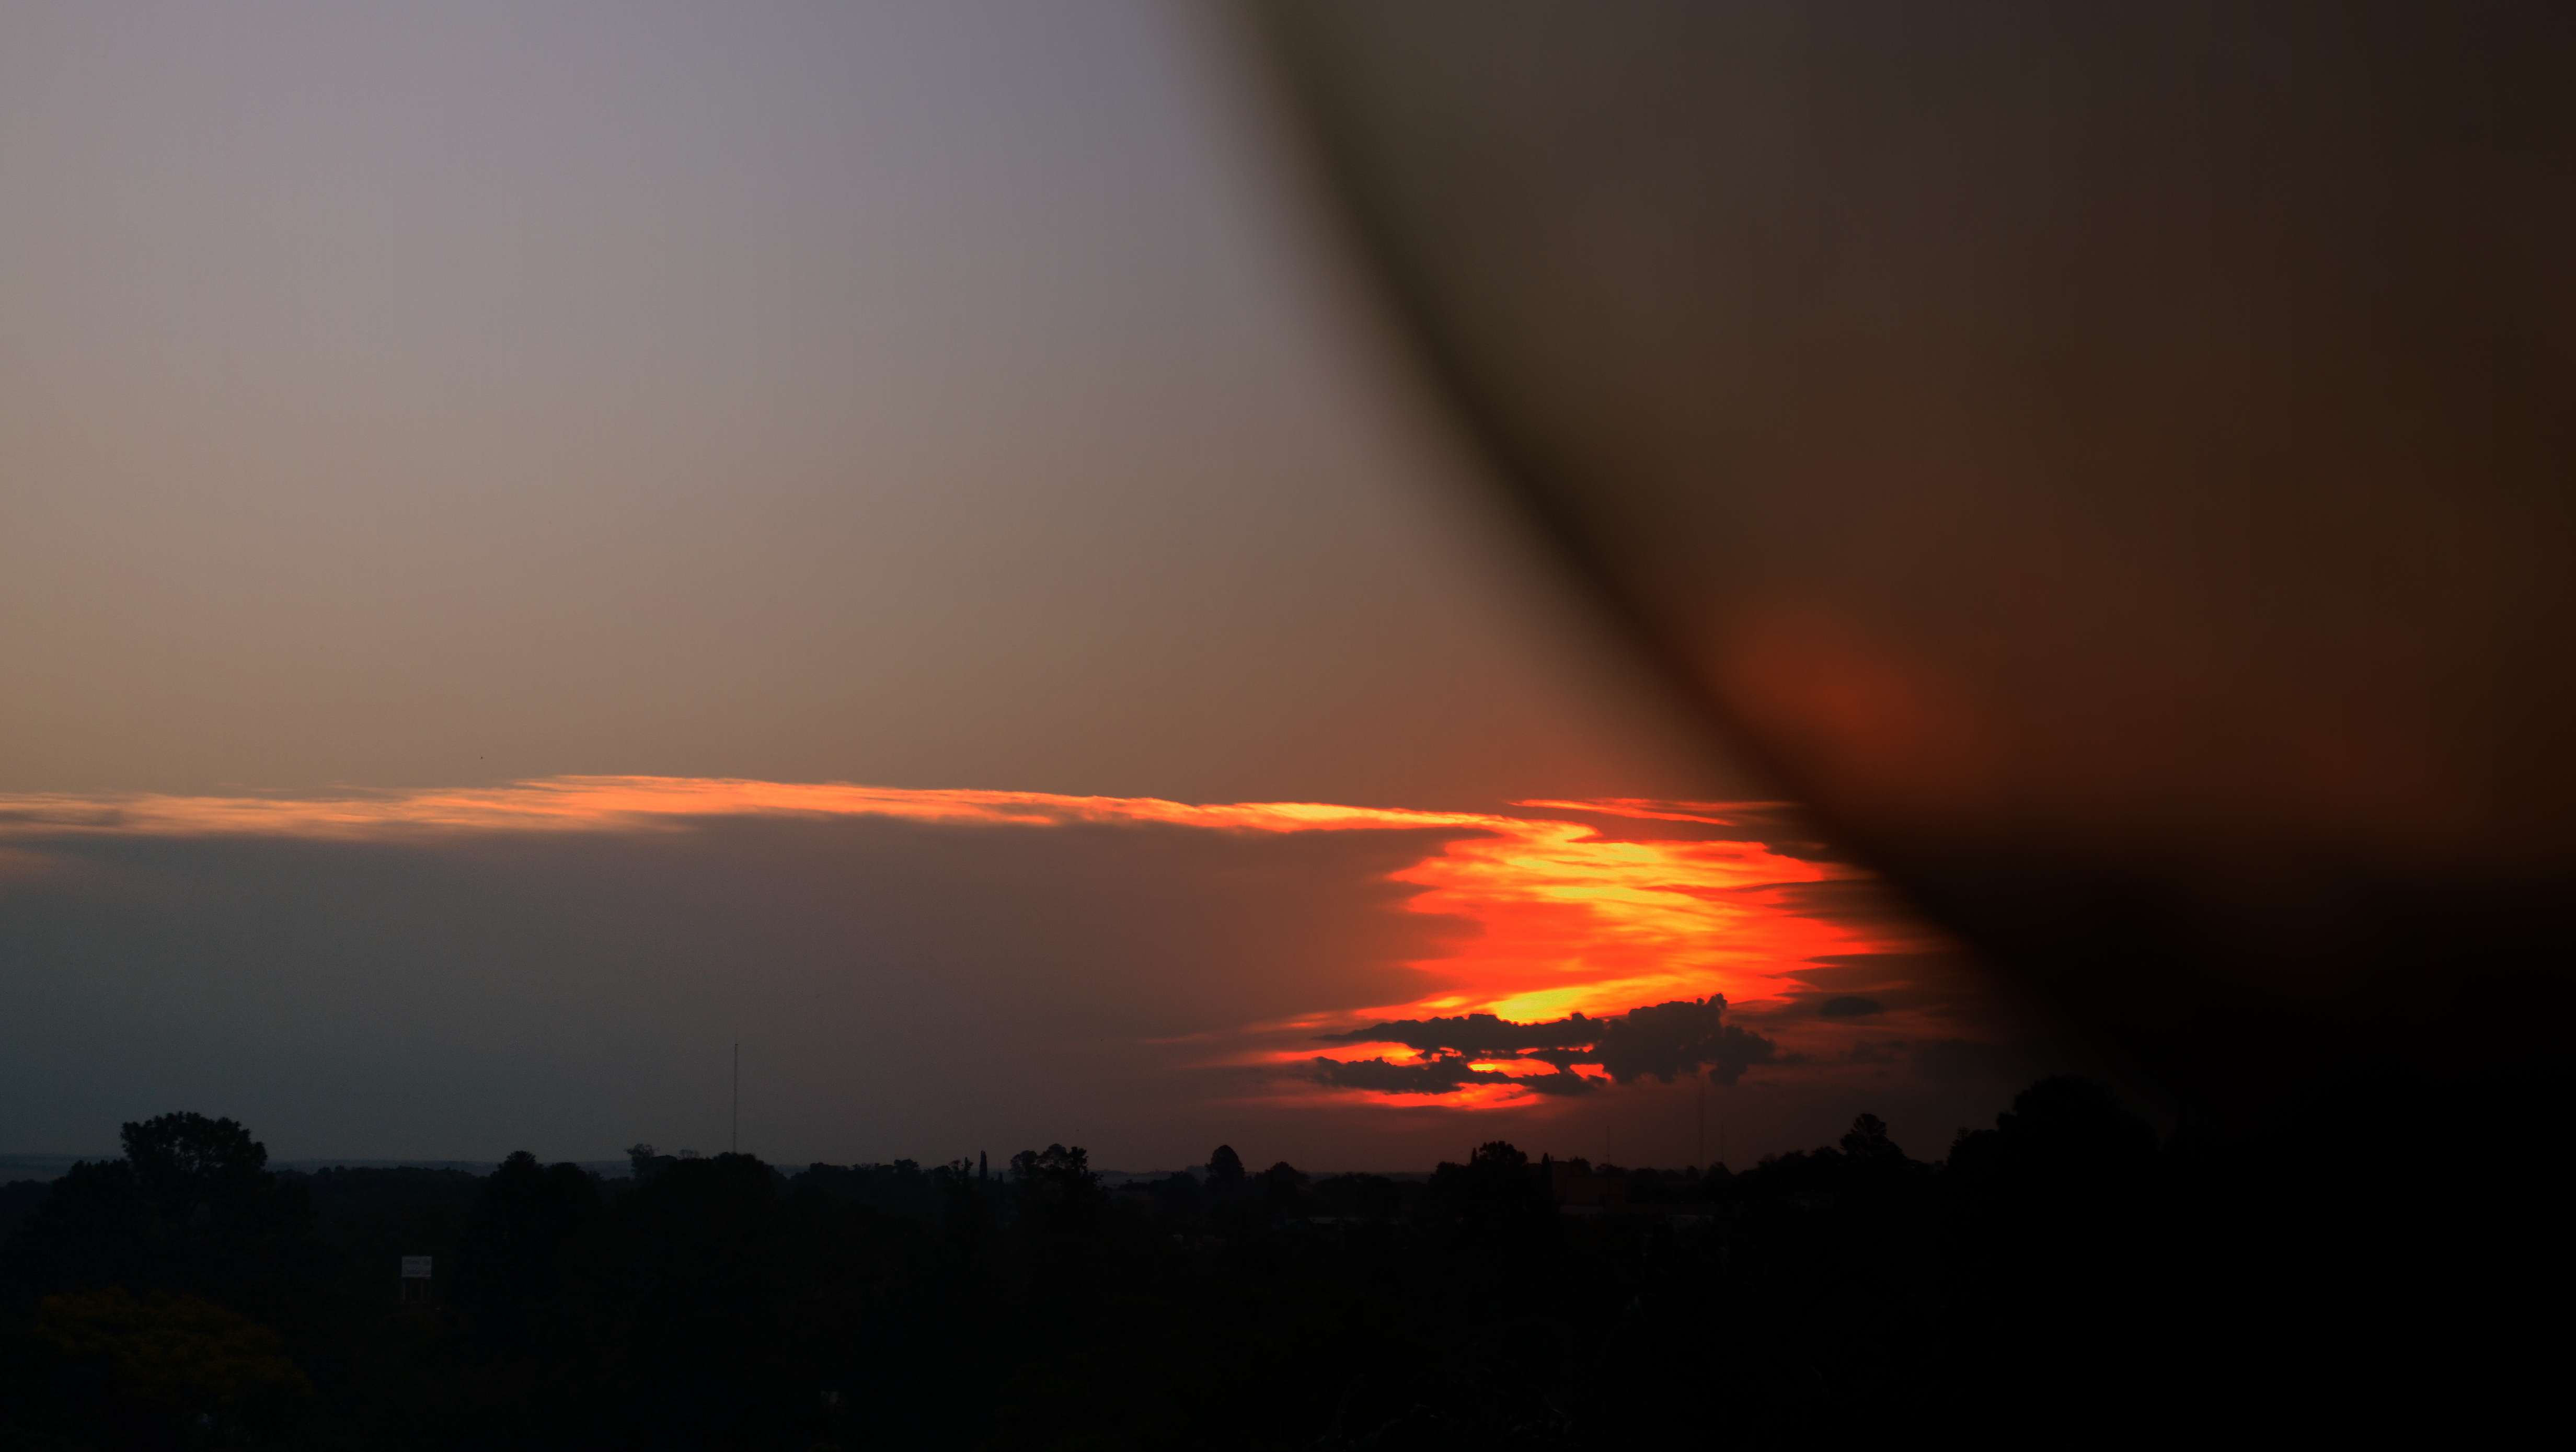
horizon, cloud, sky, sun, sunrise, sunset, sunlight, morning, dawn, atmosphere, dusk, evening, eldorado, misiones, aca, automovilclubargentino, hotelacaeldorado, afterglow, atmospheric phenomenon, atmosphere of earth, geological phenomenon, red sky at morning